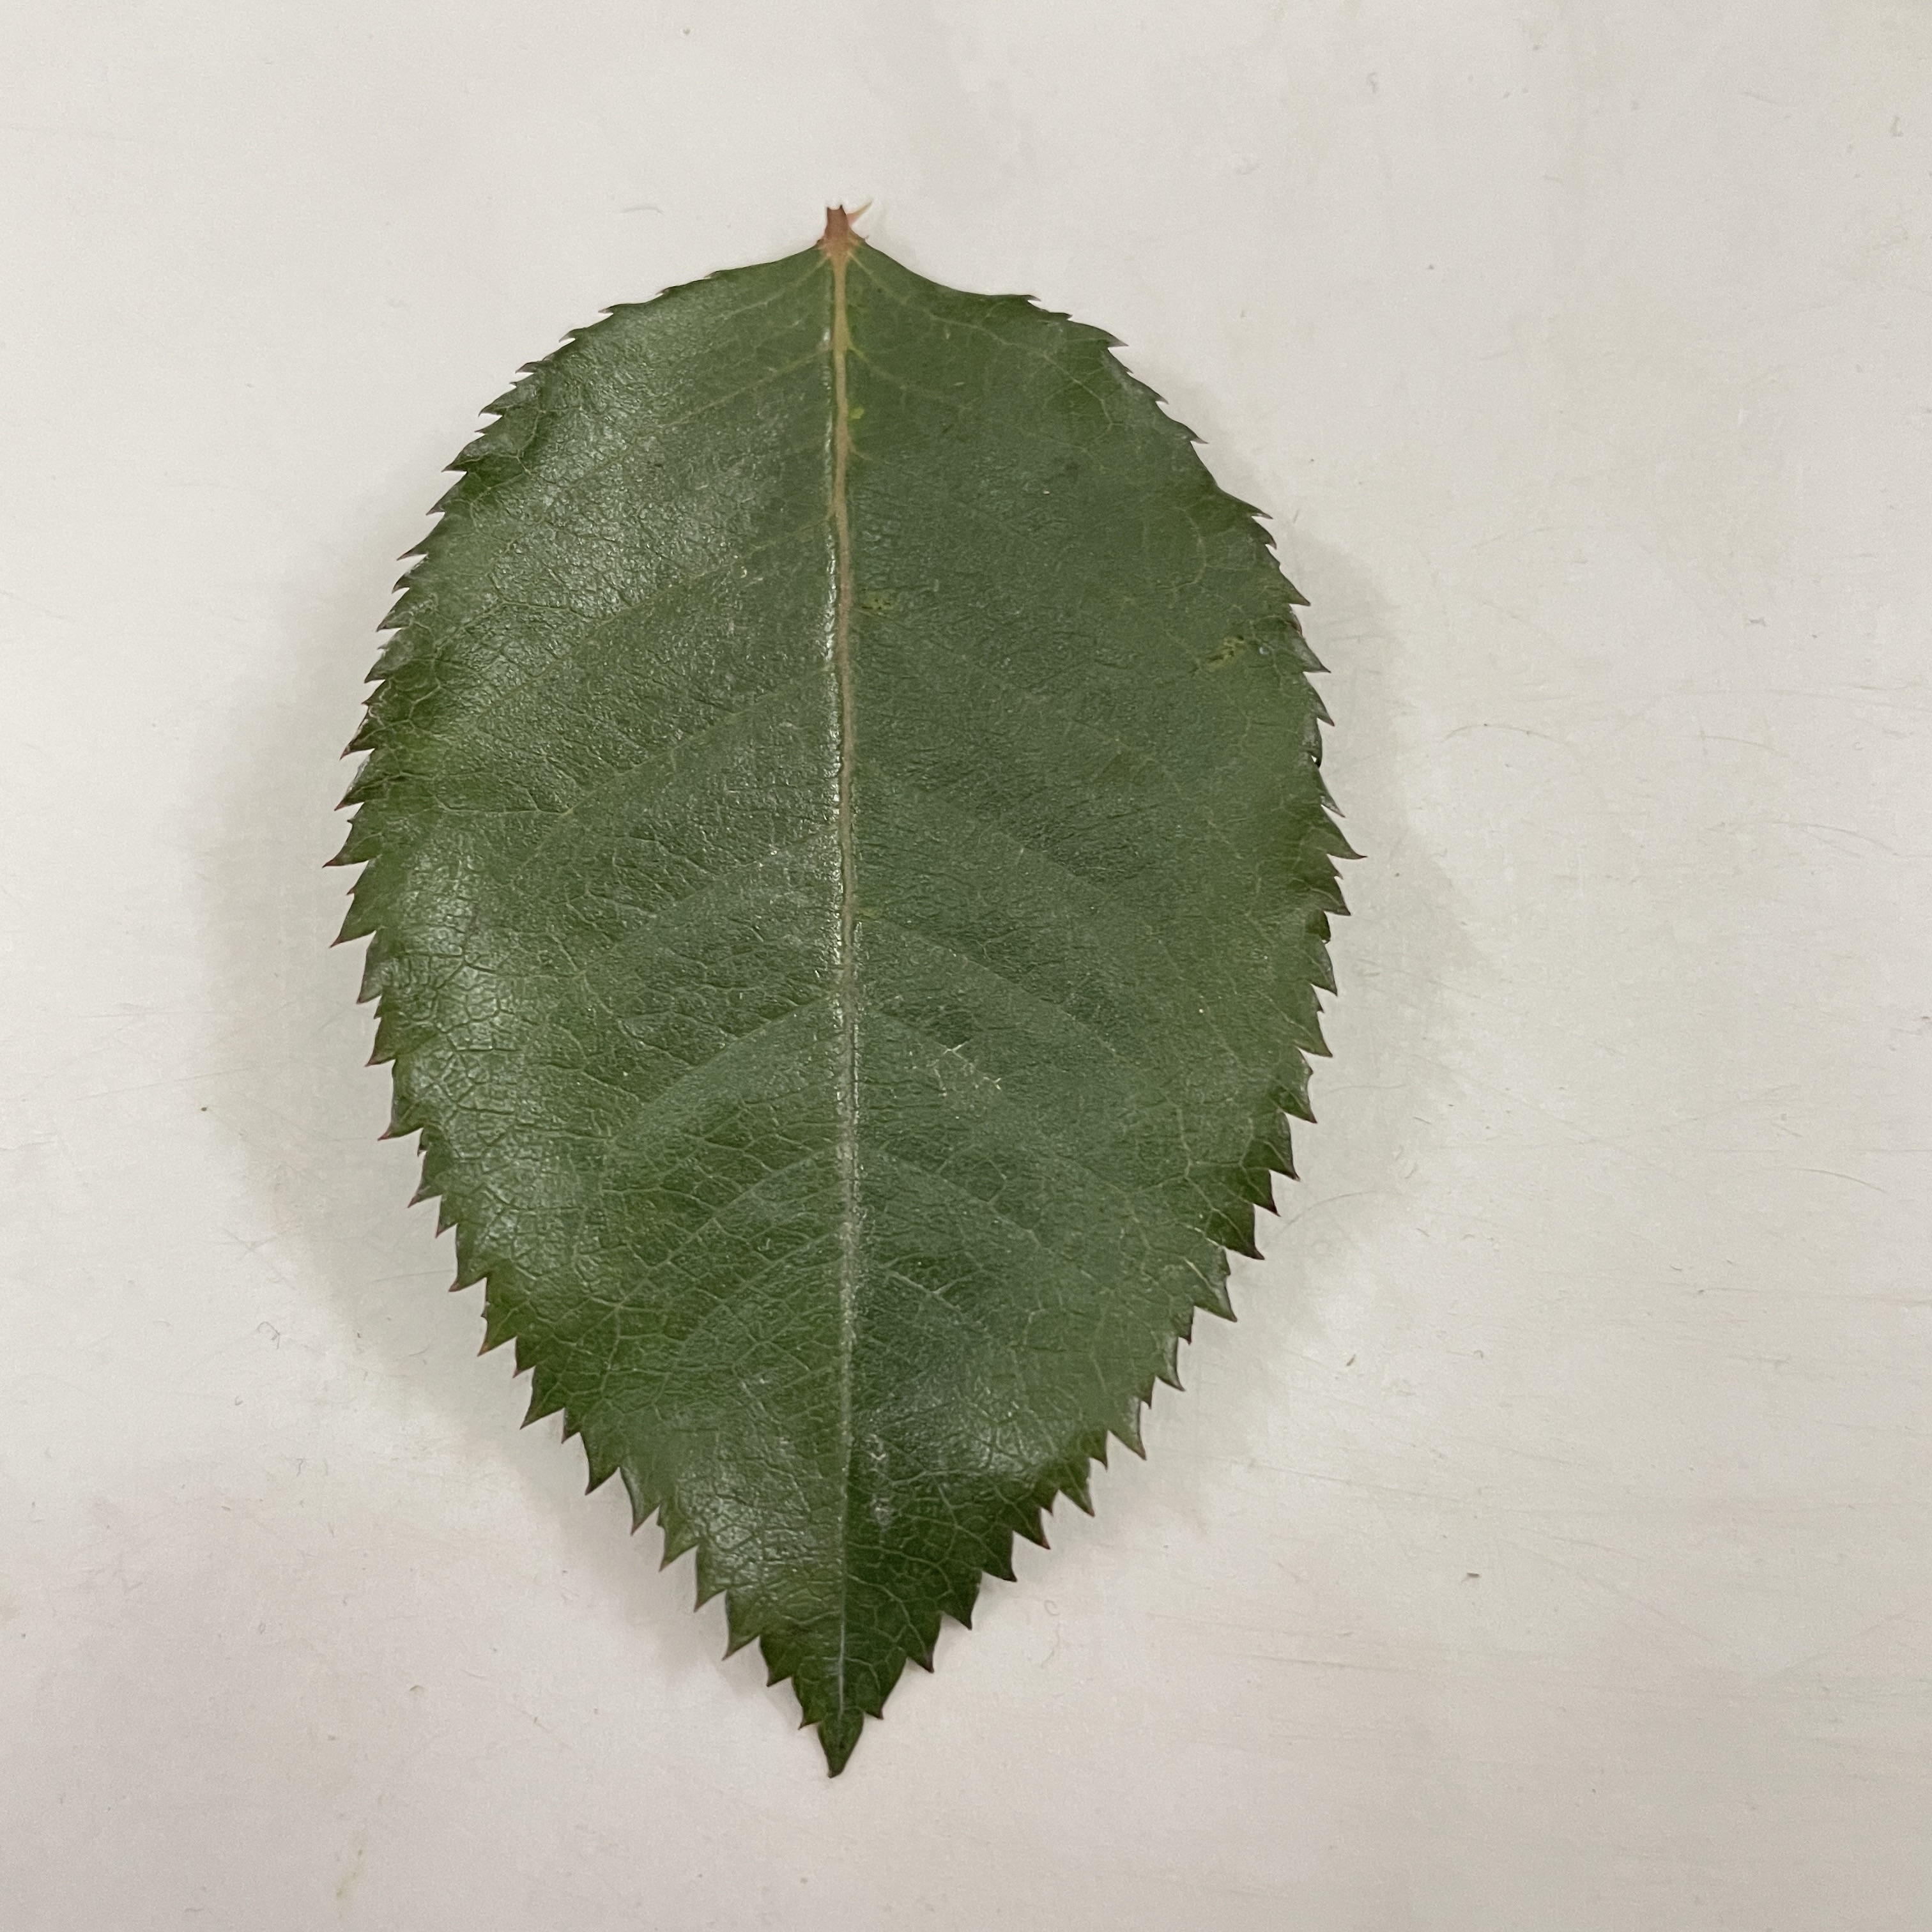
Label: Healthy Leaf